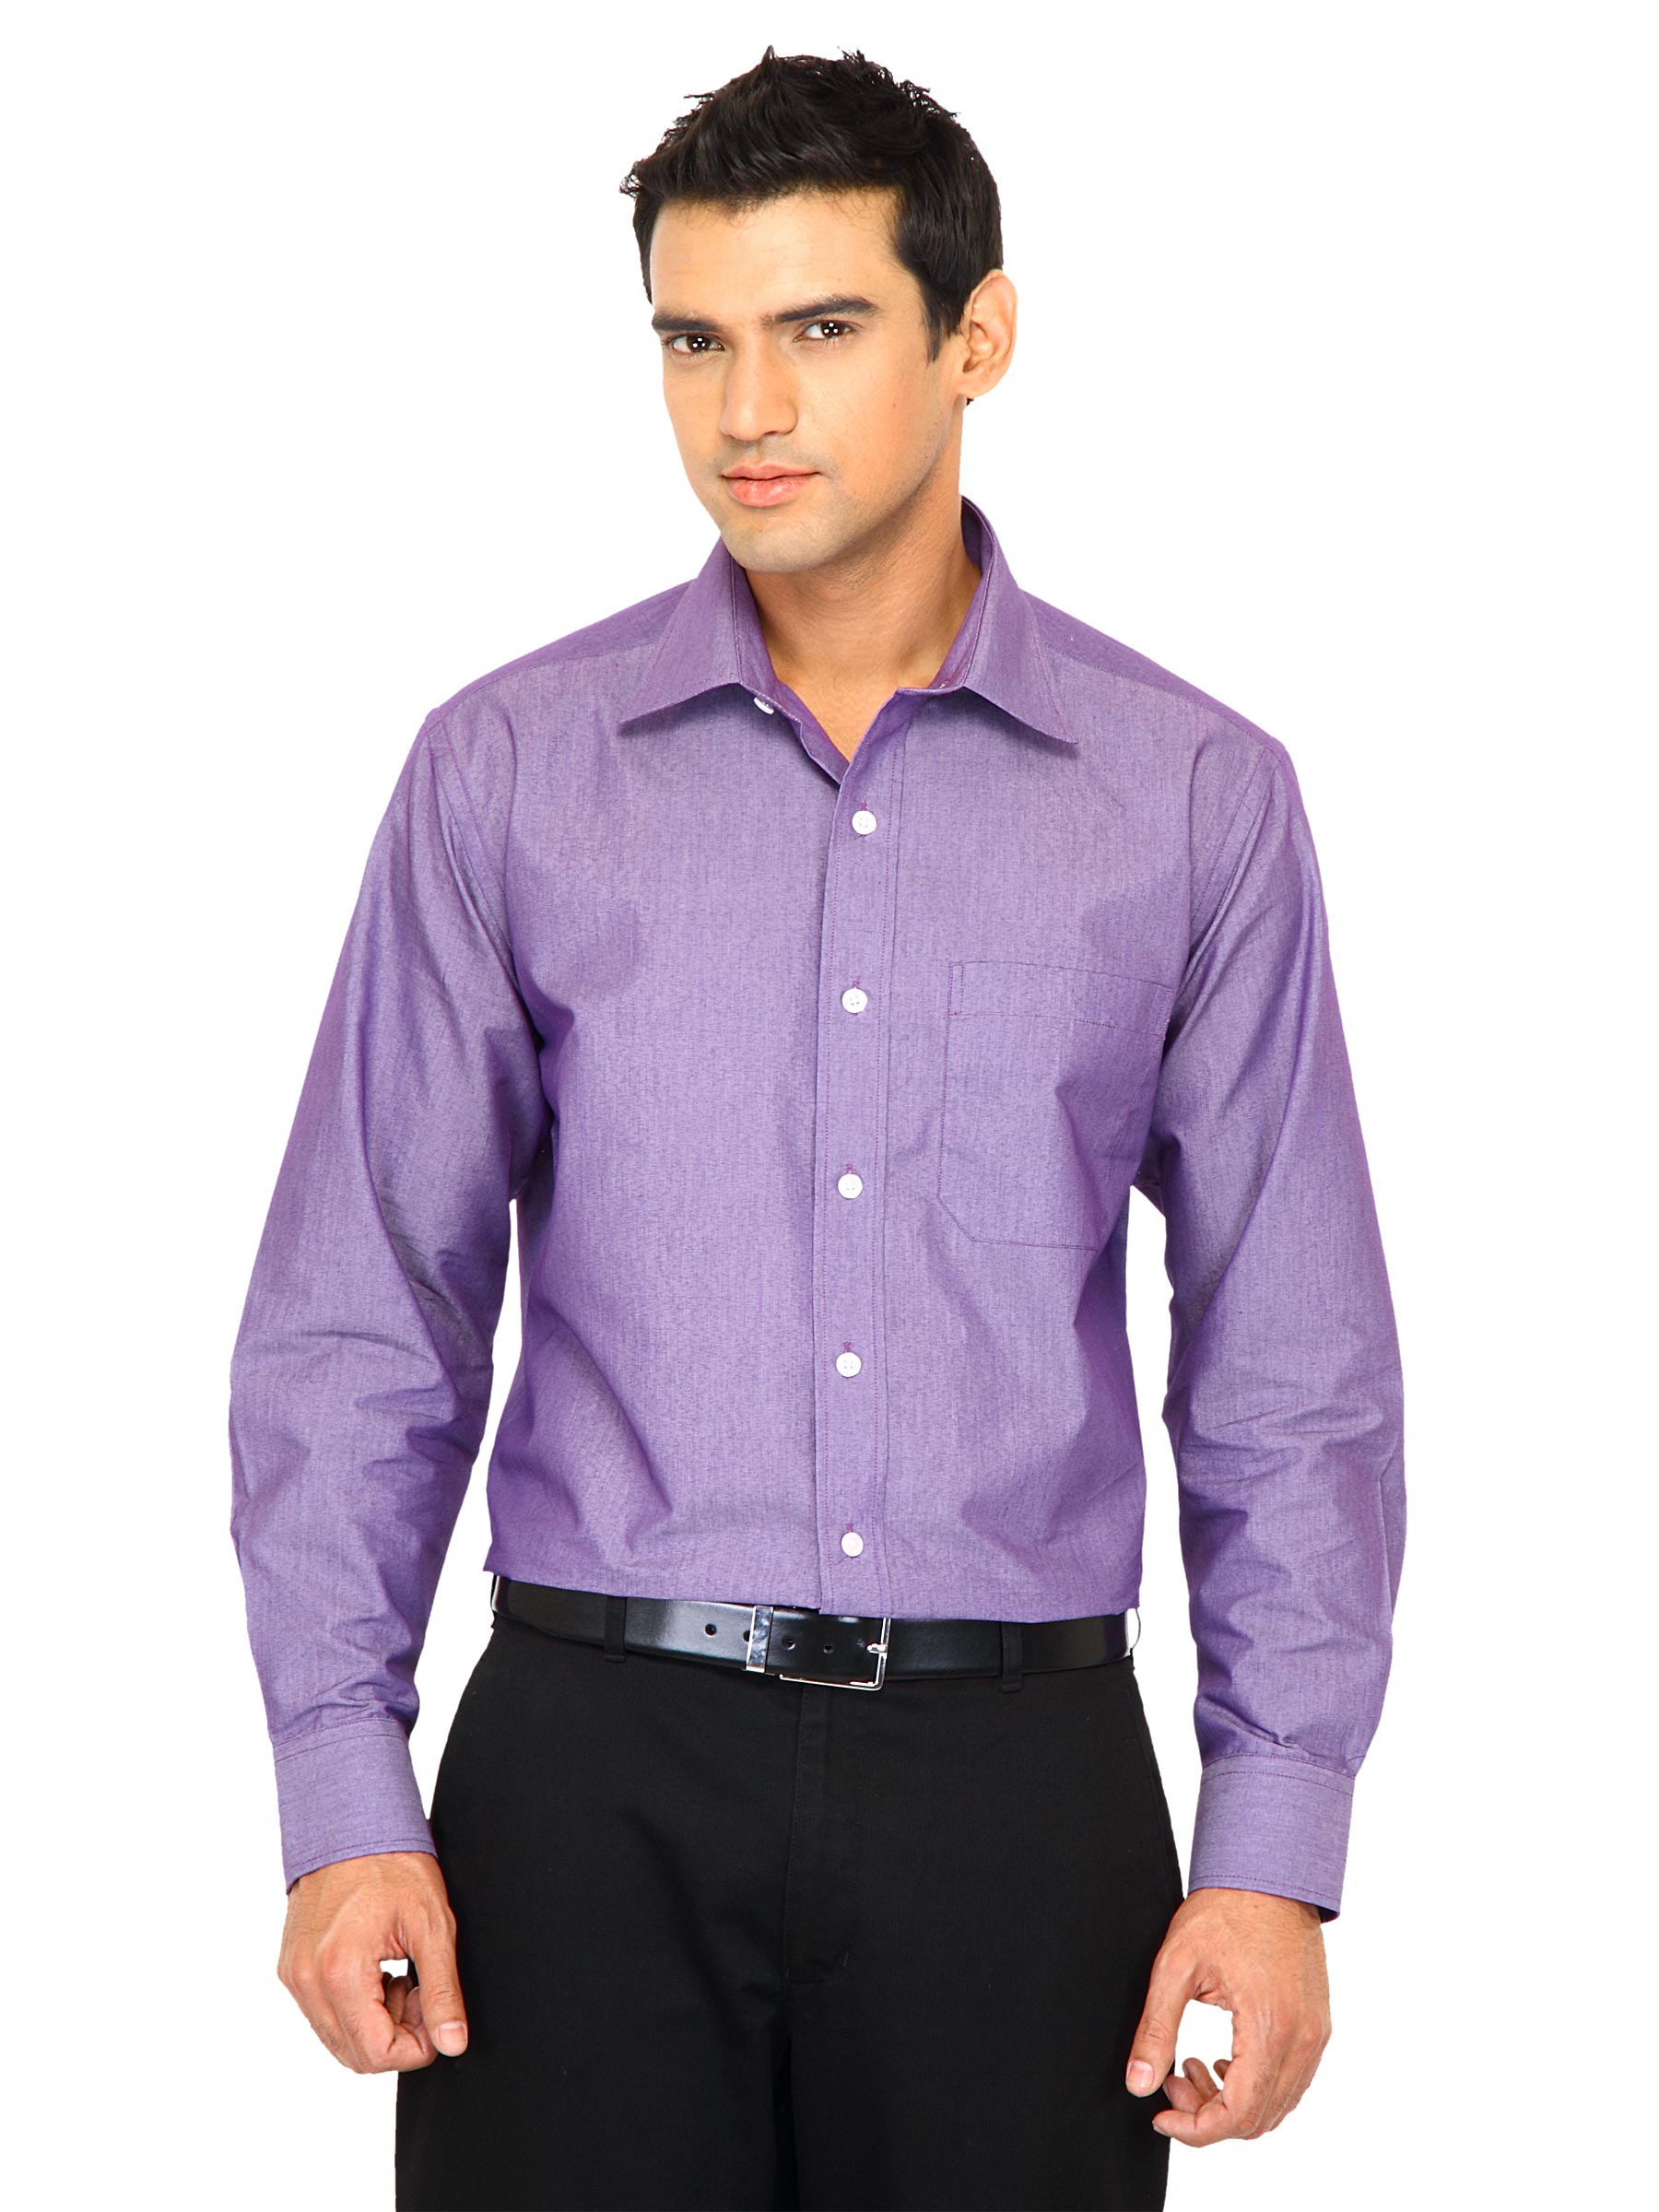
John Miller Men Solid Purple Shirts
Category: Apparel / Topwear / Shirts
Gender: Men
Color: Purple
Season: Fall 2011
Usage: Formal